Gary Ward (outfielder)

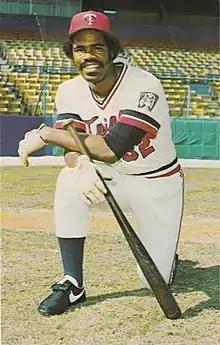

Gary Lamell Ward (born December 6, 1953) is an American former professional baseball outfielder who played in Major League Baseball from 1979 to 1990 for the Minnesota Twins, Texas Rangers, New York Yankees, and Detroit Tigers. He is the father of former major league player Daryle Ward.